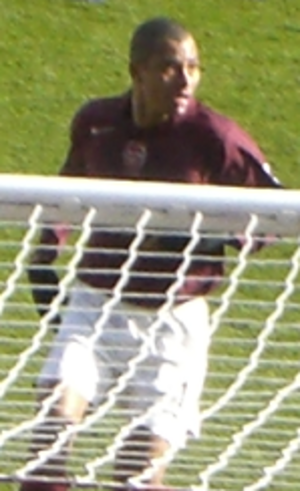
Gilberto Silva de son nom complet Gilberto Aparecido da Silva, né le 7 octobre 1976 à Lagoa da Prata, est un footballeur international brésilien. Il évolue en tant que milieu de terrain défensif à l'Atlético Mineiro.